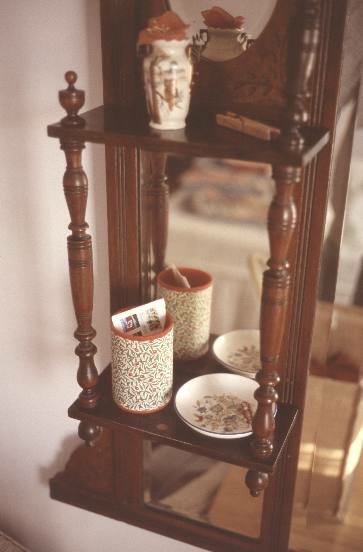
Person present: No